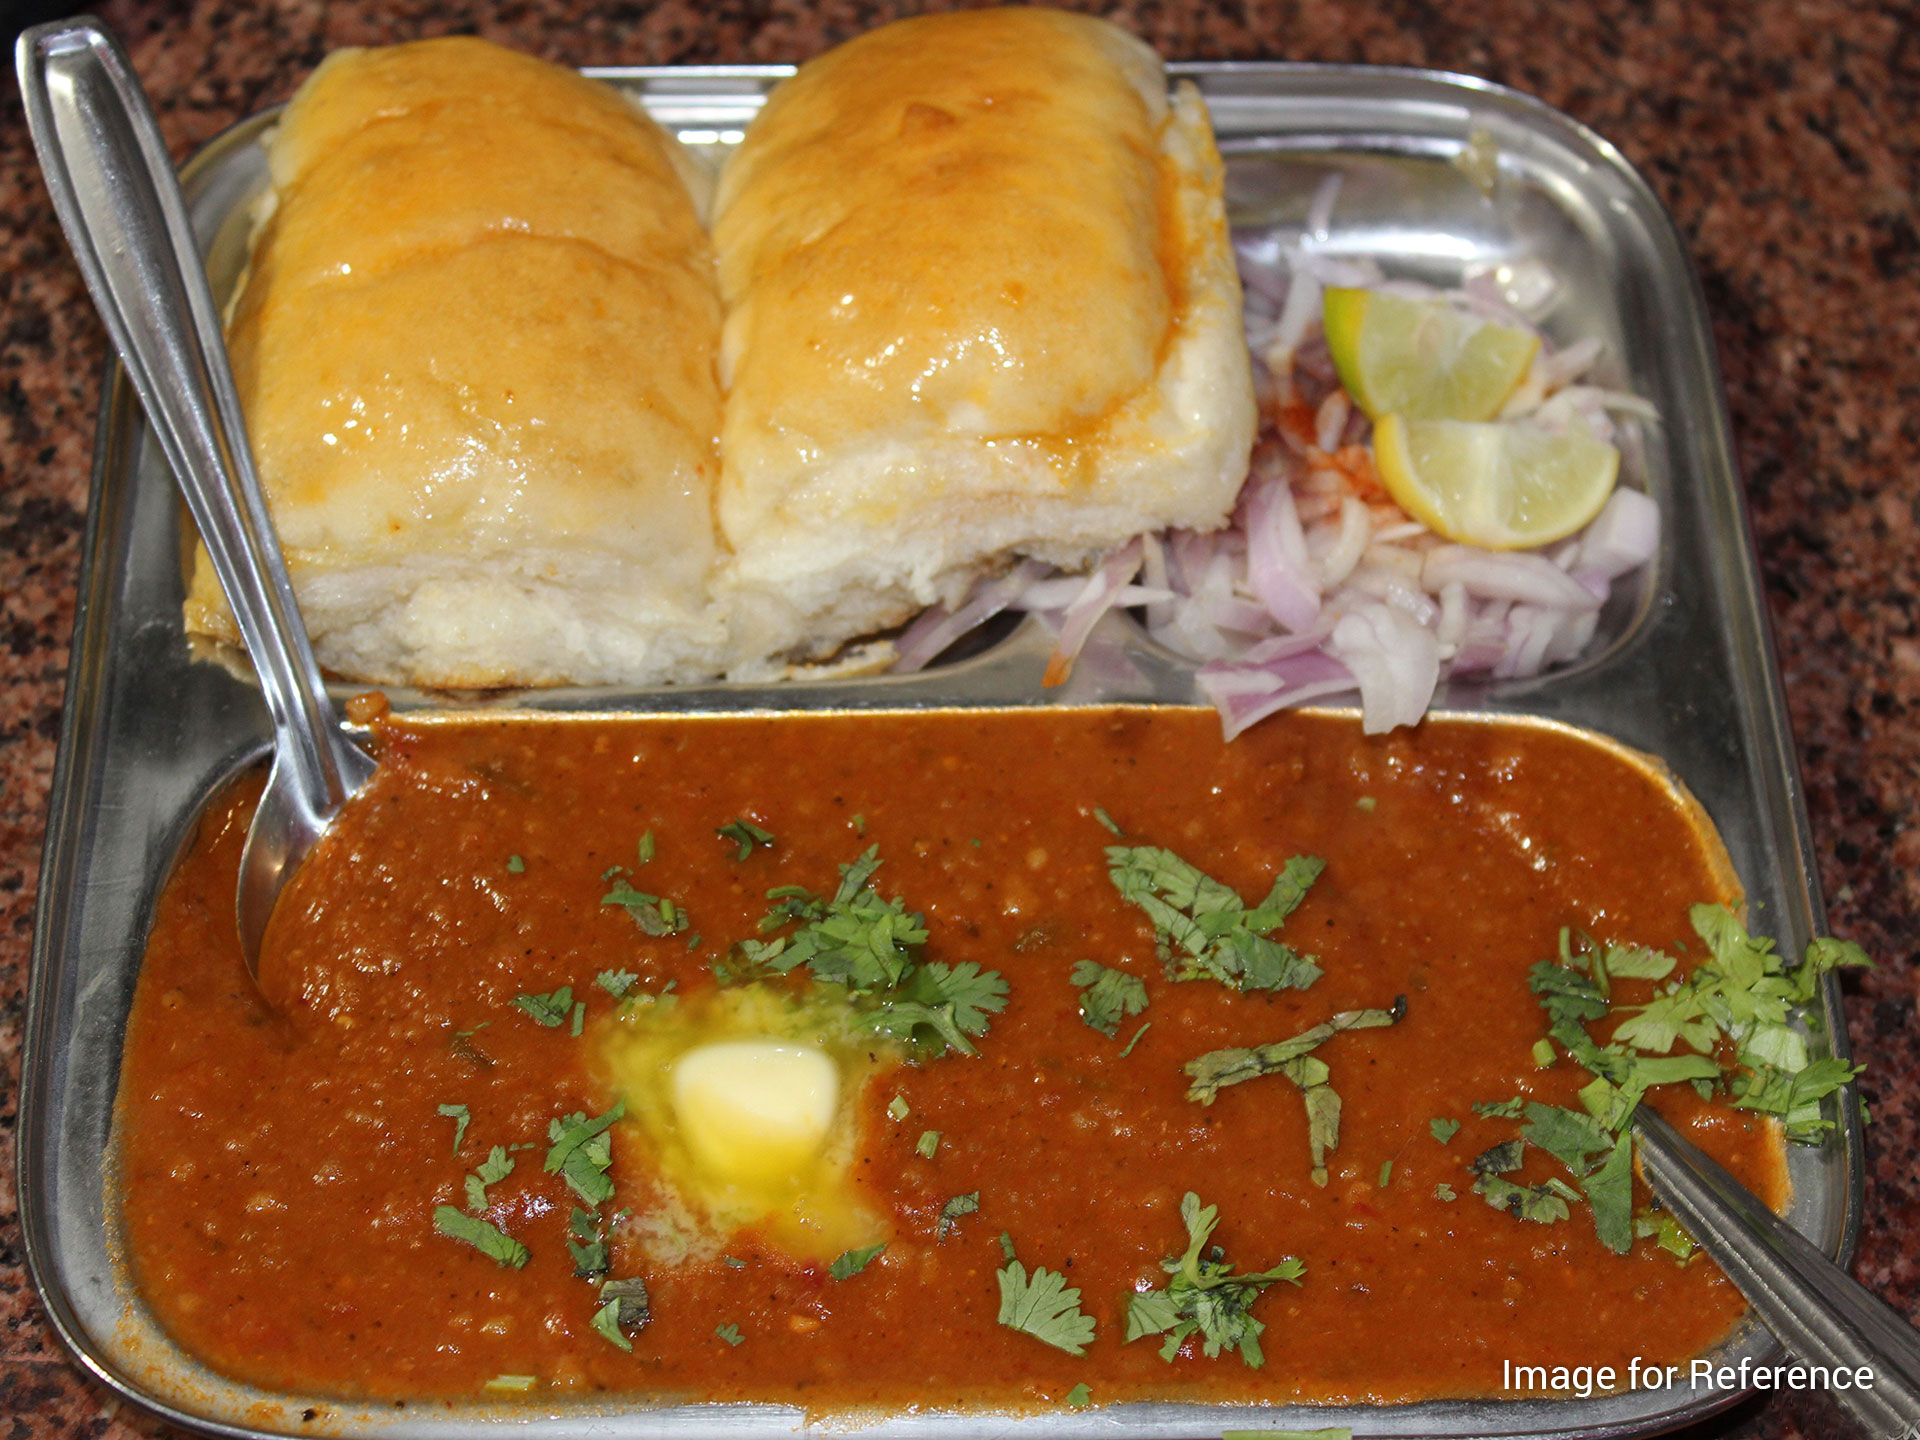
Dish: pav_bhaji